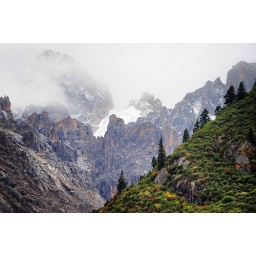
Highest spruce-fir forest tree line in the world.